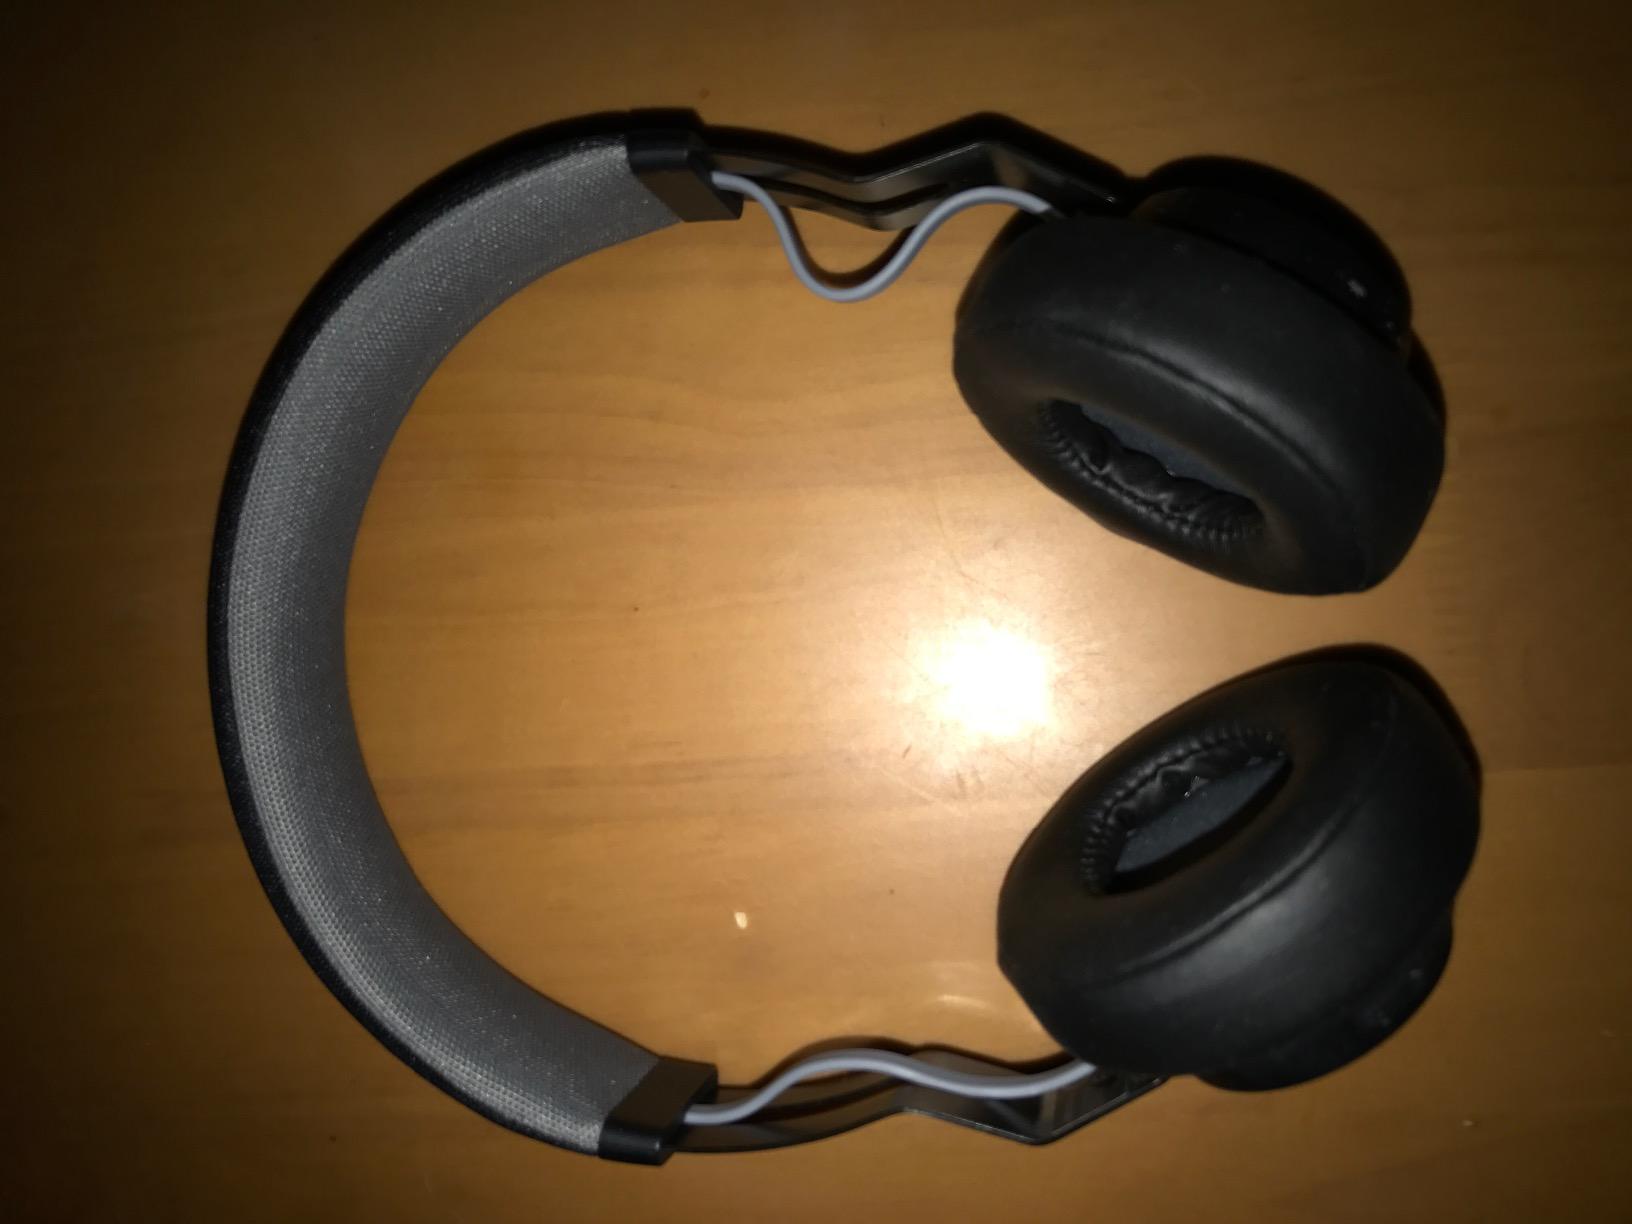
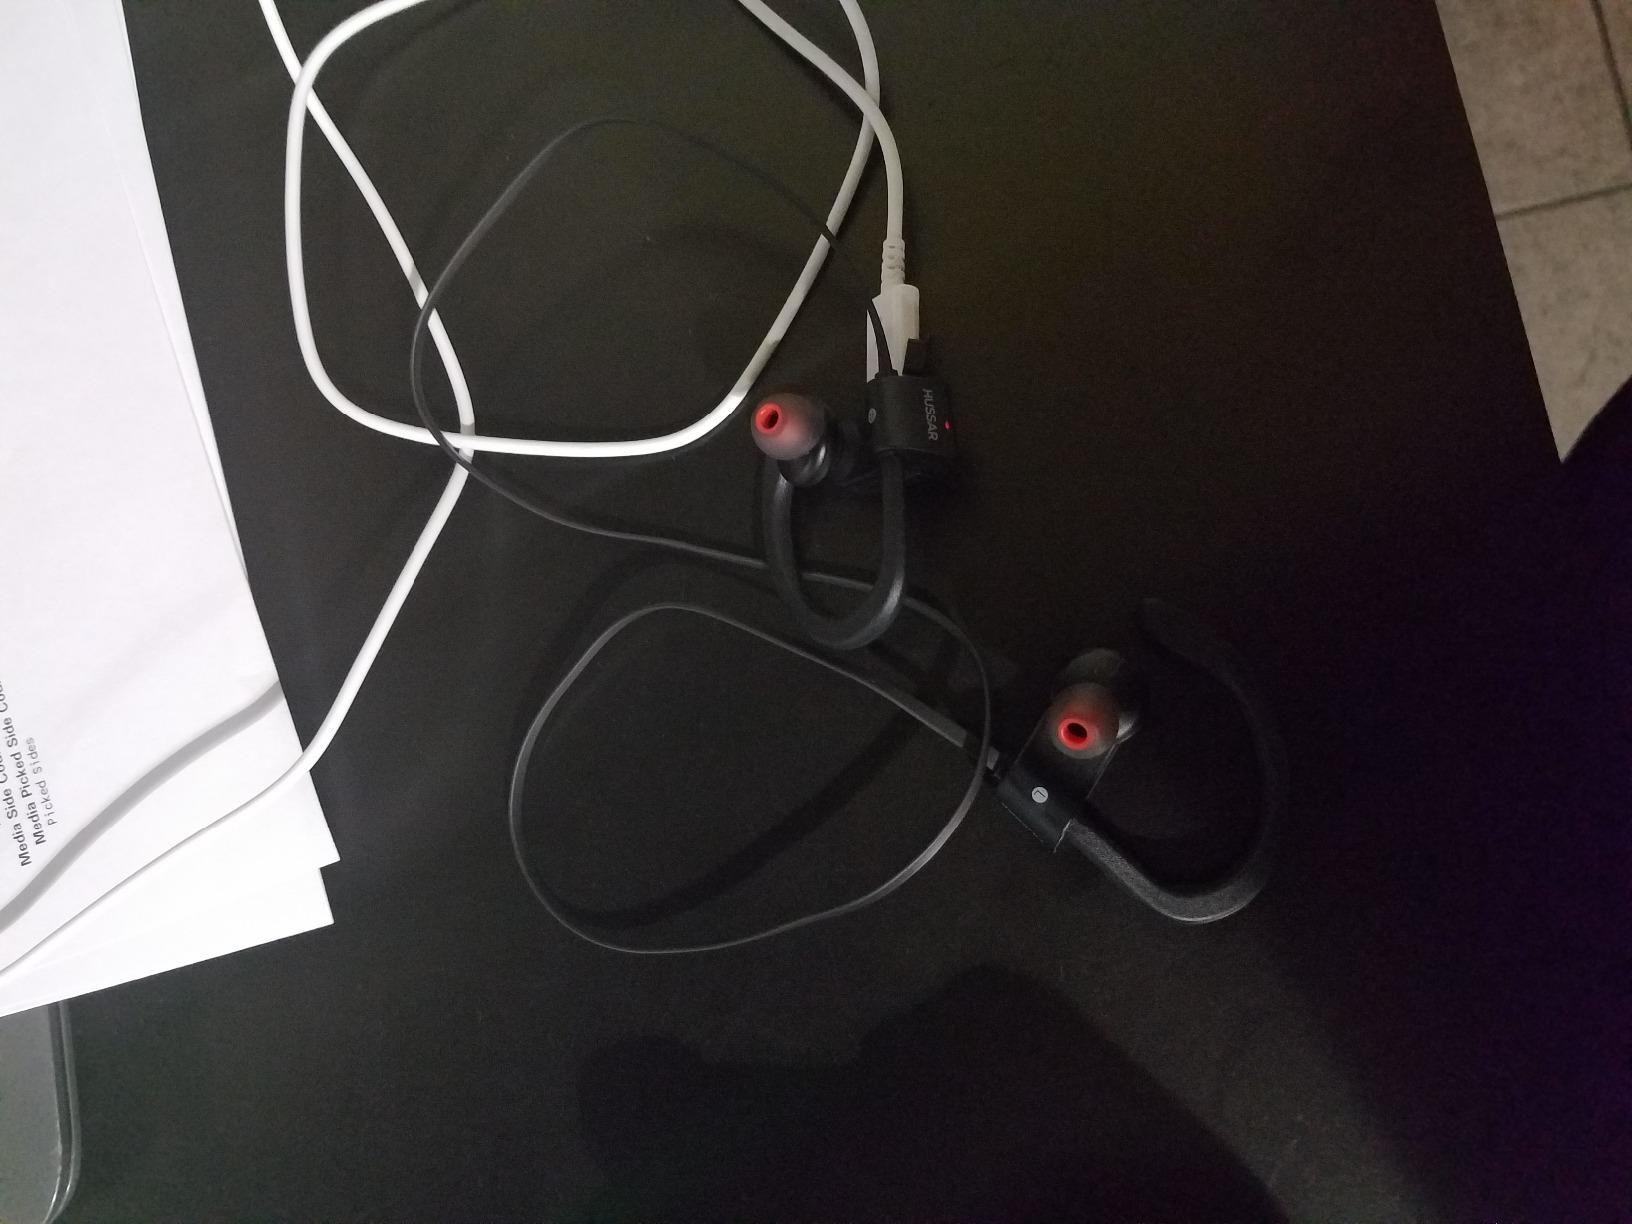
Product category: headphones
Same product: no